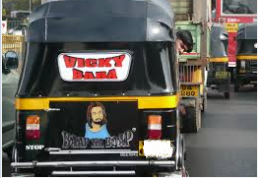
Vehicle type: Auto Rickshaws